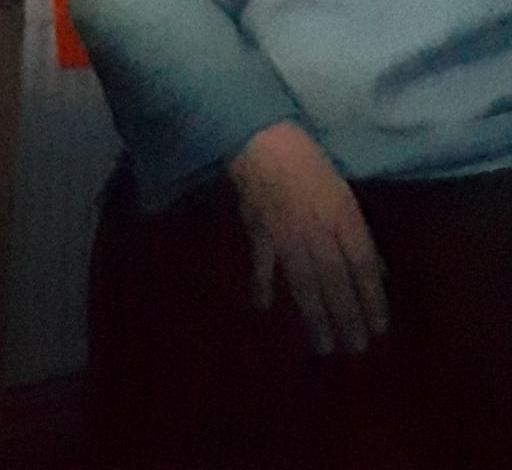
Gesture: no_gesture